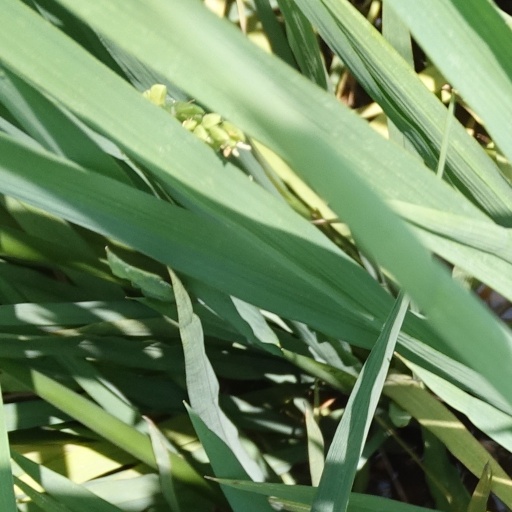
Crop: rice